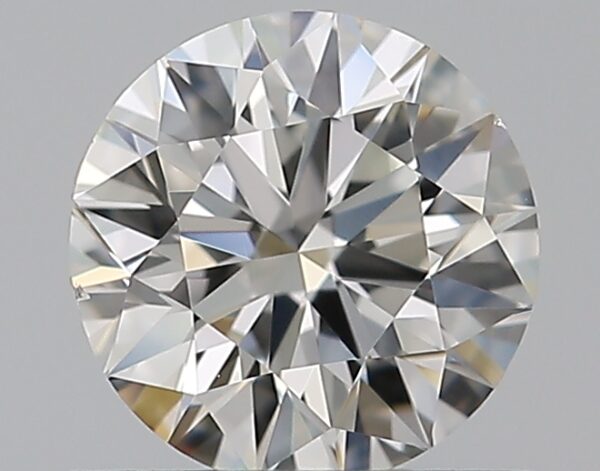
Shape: round
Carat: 0.5
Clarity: VS1
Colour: H
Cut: EX
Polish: EX
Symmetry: VG
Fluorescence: N
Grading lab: GIA
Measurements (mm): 5.05 x 5.12 x 3.16